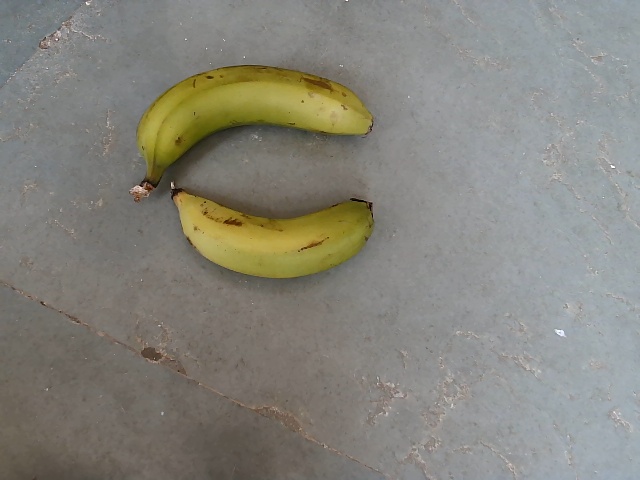
Label: Raw_Banana